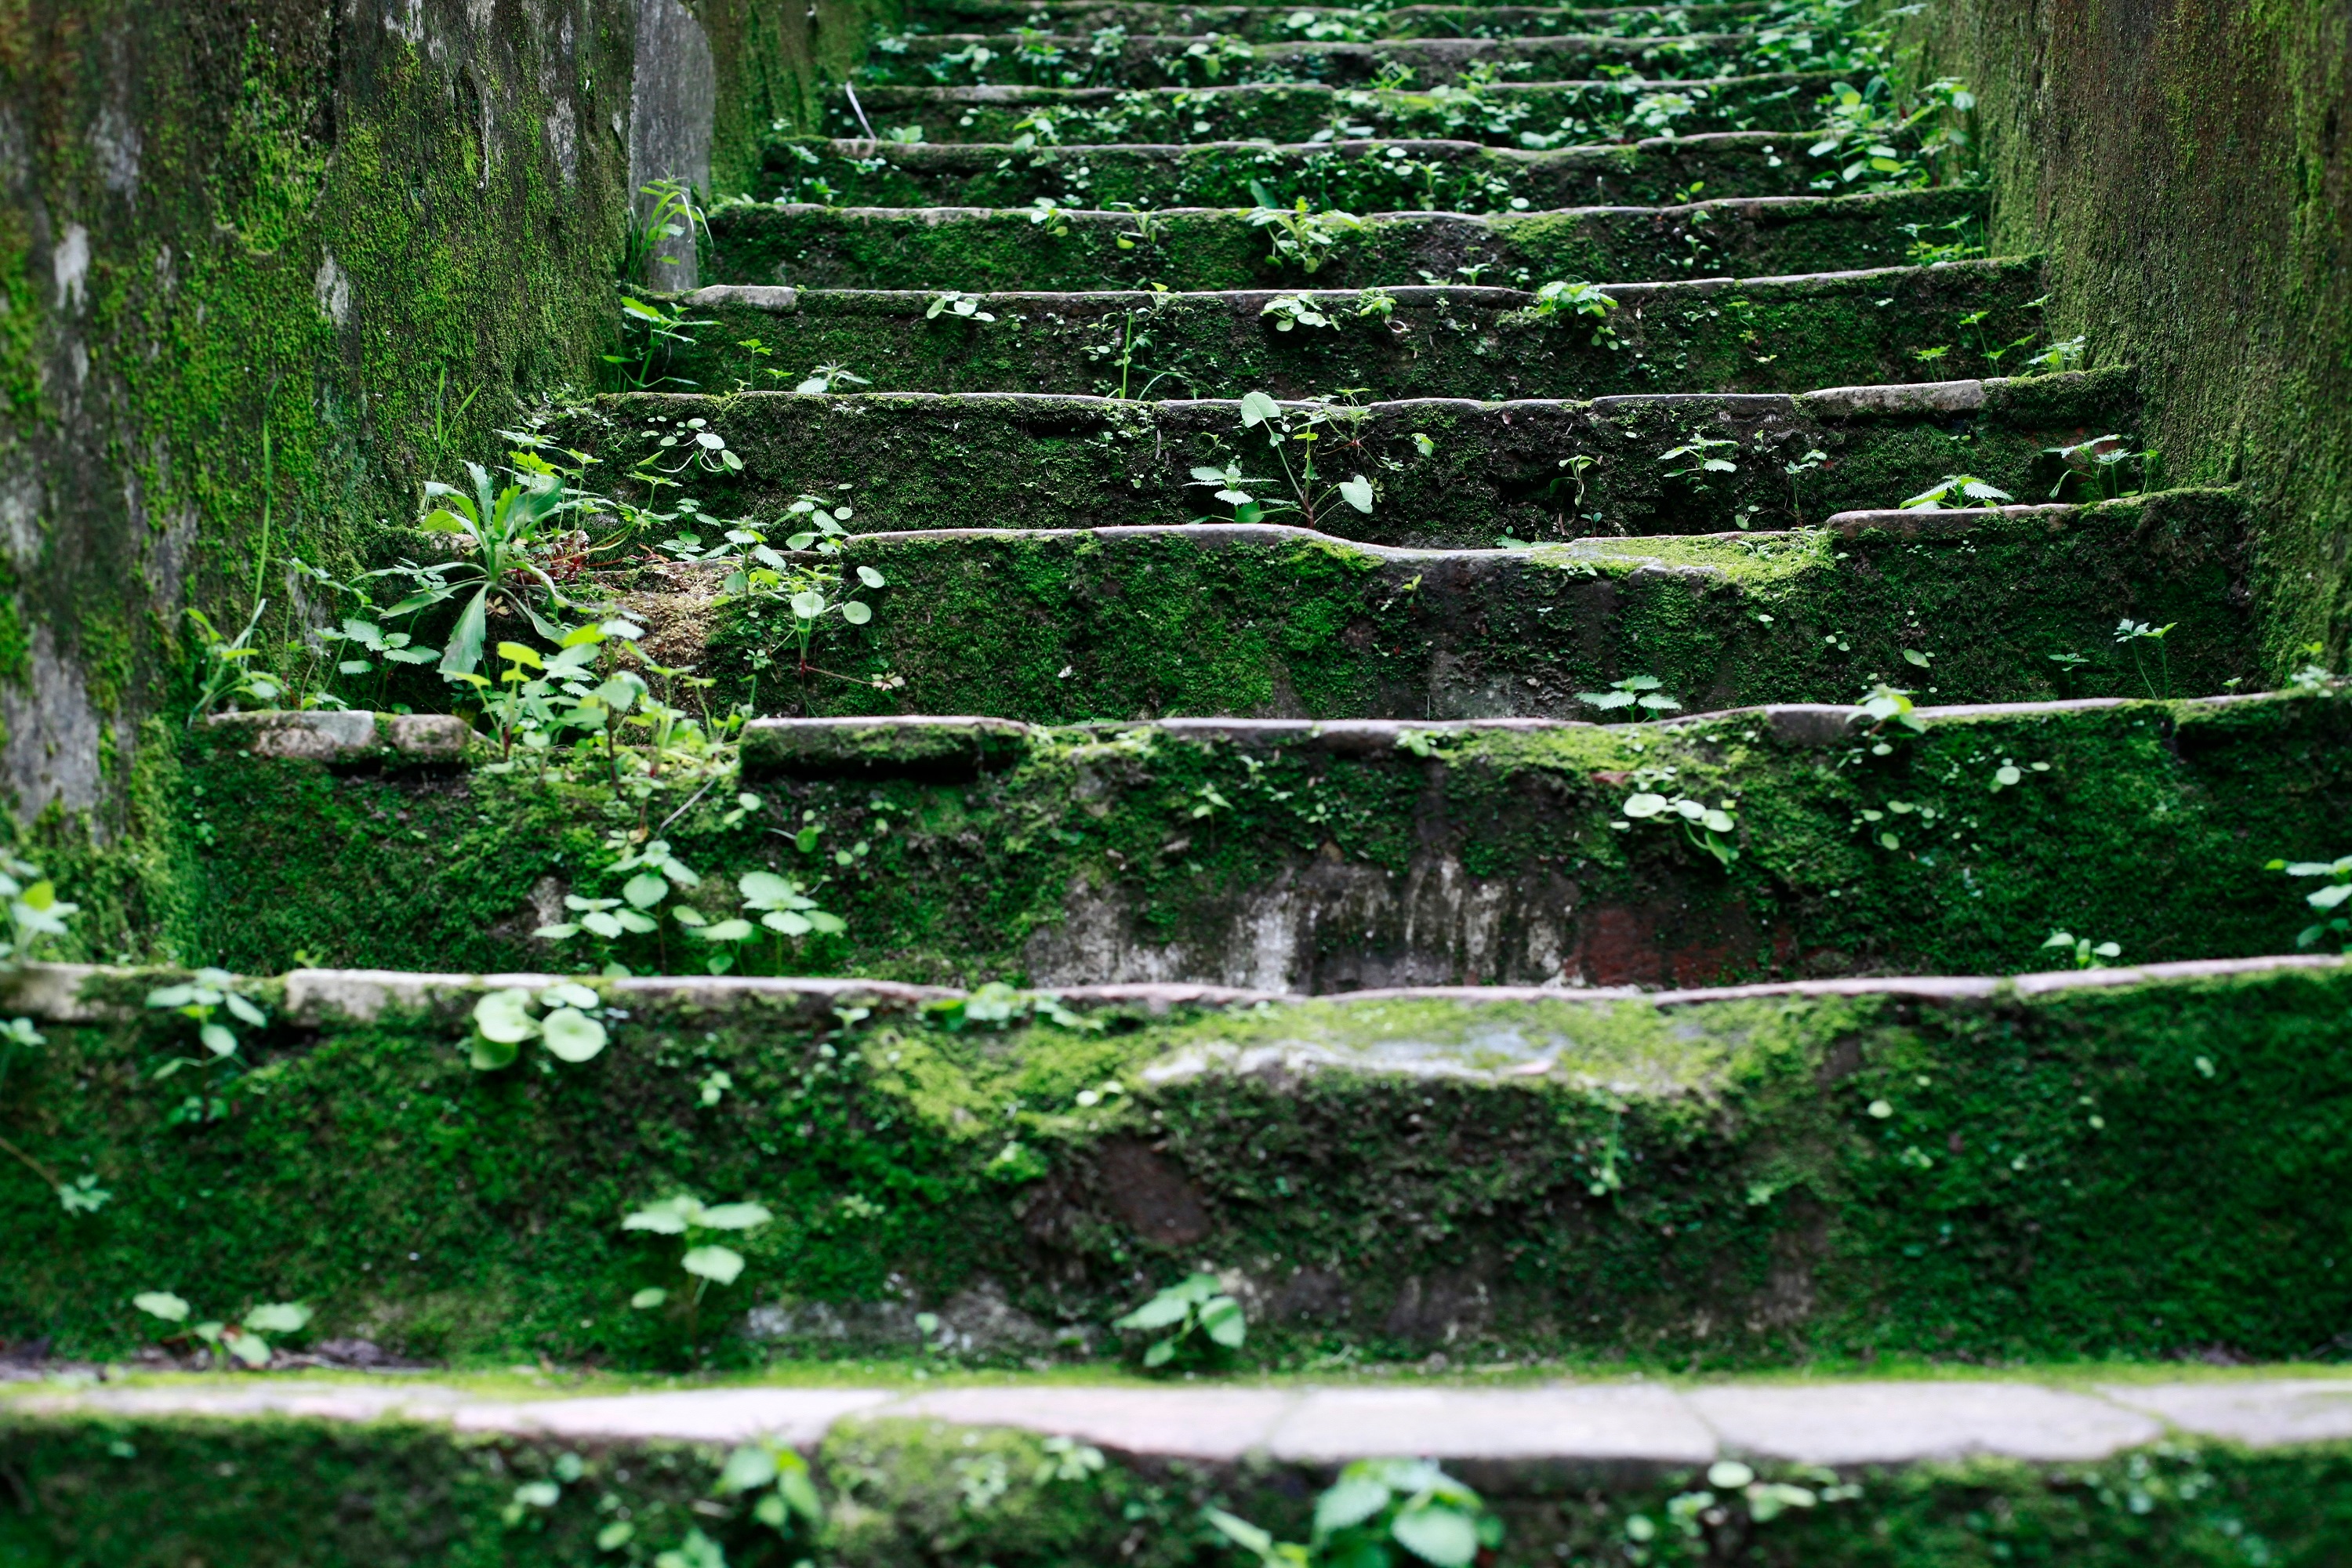
tree, forest, grass, plant, leaf, flower, pond, green, jungle, botany, garden, shrub, woodland, habitat, woody plant, outdoor structure